Internal Troops of Mongolia

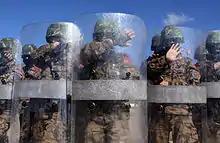
Members of the Mongolian Internal Troops at Khaan Quest in 2010.

The Internal Troops of Mongolia are the paramilitary gendarmerie who perform special guard and reserve duties in the Mongolian Armed Forces. They protect buildings for institutions and areas such as the Mongolian National Broadcaster and Altan-Ölgii National Cemetery.